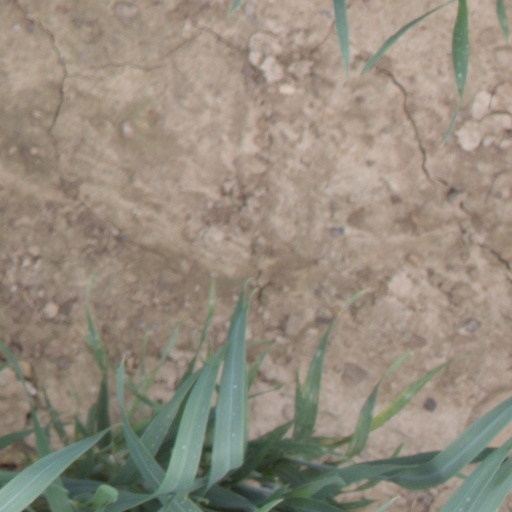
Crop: wheat